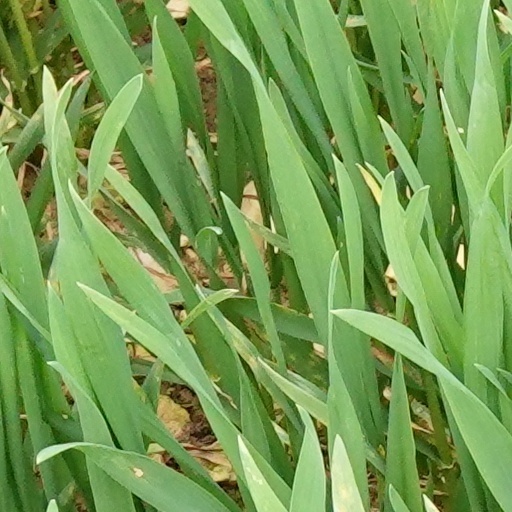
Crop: wheat